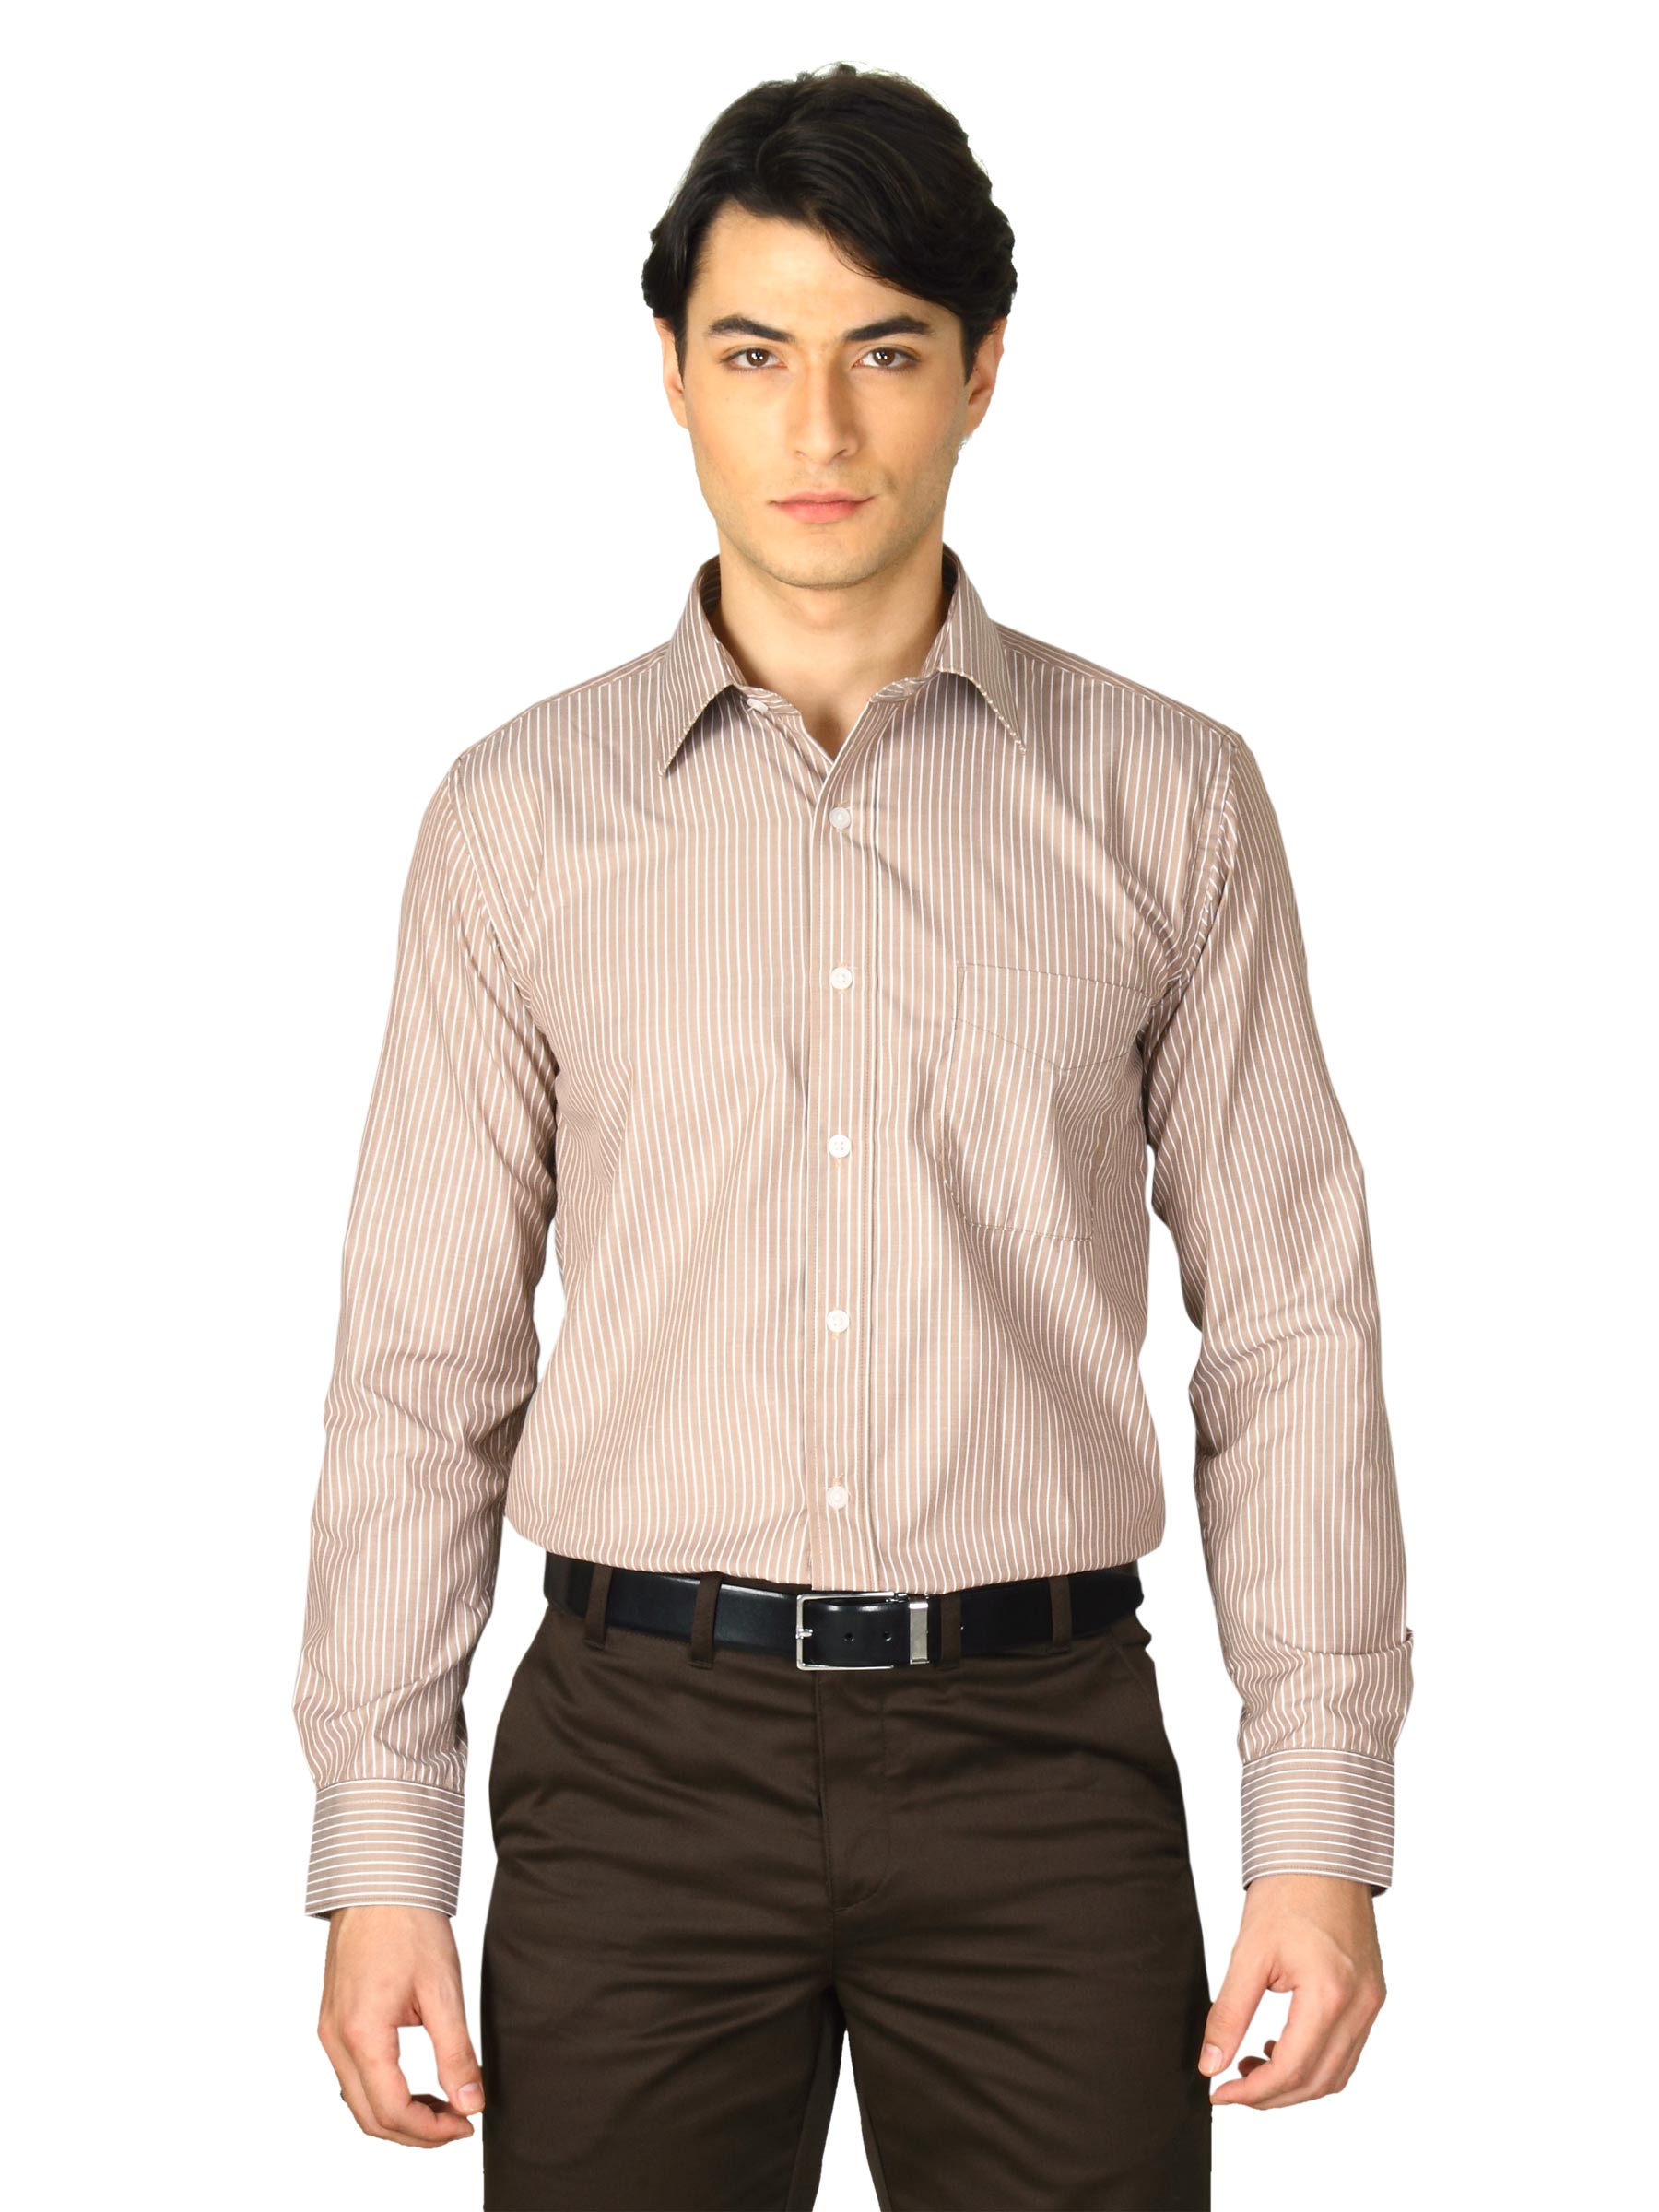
Mark Taylor Men Brown Striped Shirt
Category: Apparel / Topwear / Shirts
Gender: Men
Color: Brown
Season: Fall 2011
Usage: Casual